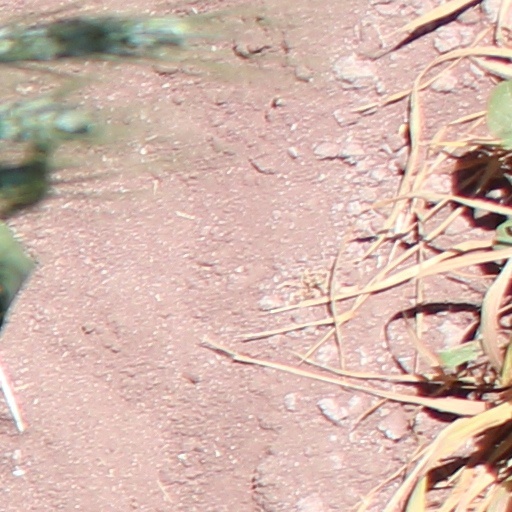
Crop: wheat